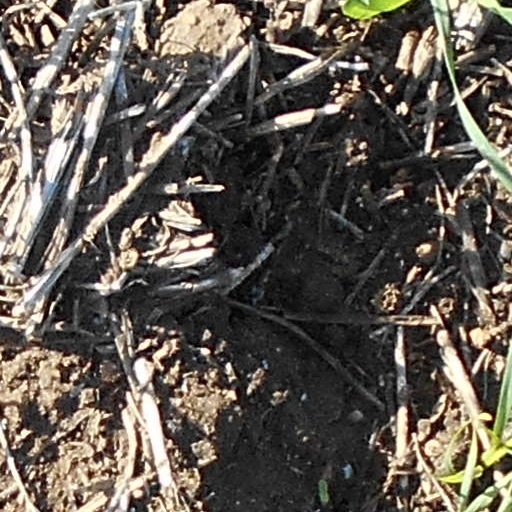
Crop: wheat